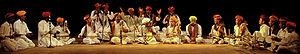
La musique rajasthanie est la musique jouée dans l'État du Rajasthan faisant partie de l'Inde. C'est une région désertique bordée par le Pakistan. La musique folklorique et dévotionnelle y est très riche grâce à des castes de musiciens nomades dédiées : les Langas, au répertoire musulman, et les Manganiars, incluant un répertoire hindou aussi. Ils sont habituellement parés de turbans et de vêtements colorés et amples. Ils seraient à l'origine des tribulations des Gitans et des Tziganes.